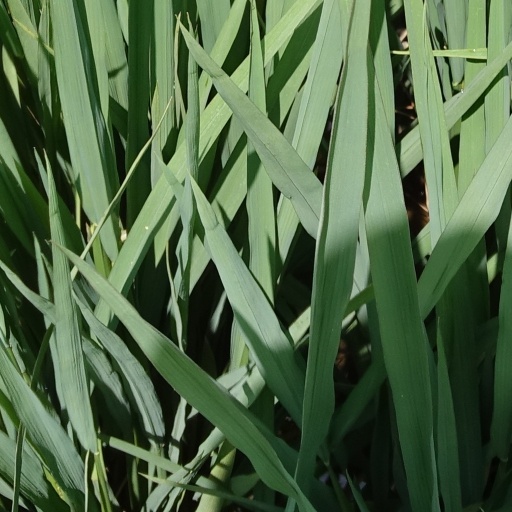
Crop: rice